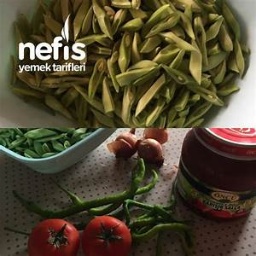
Label: green_runner_beans